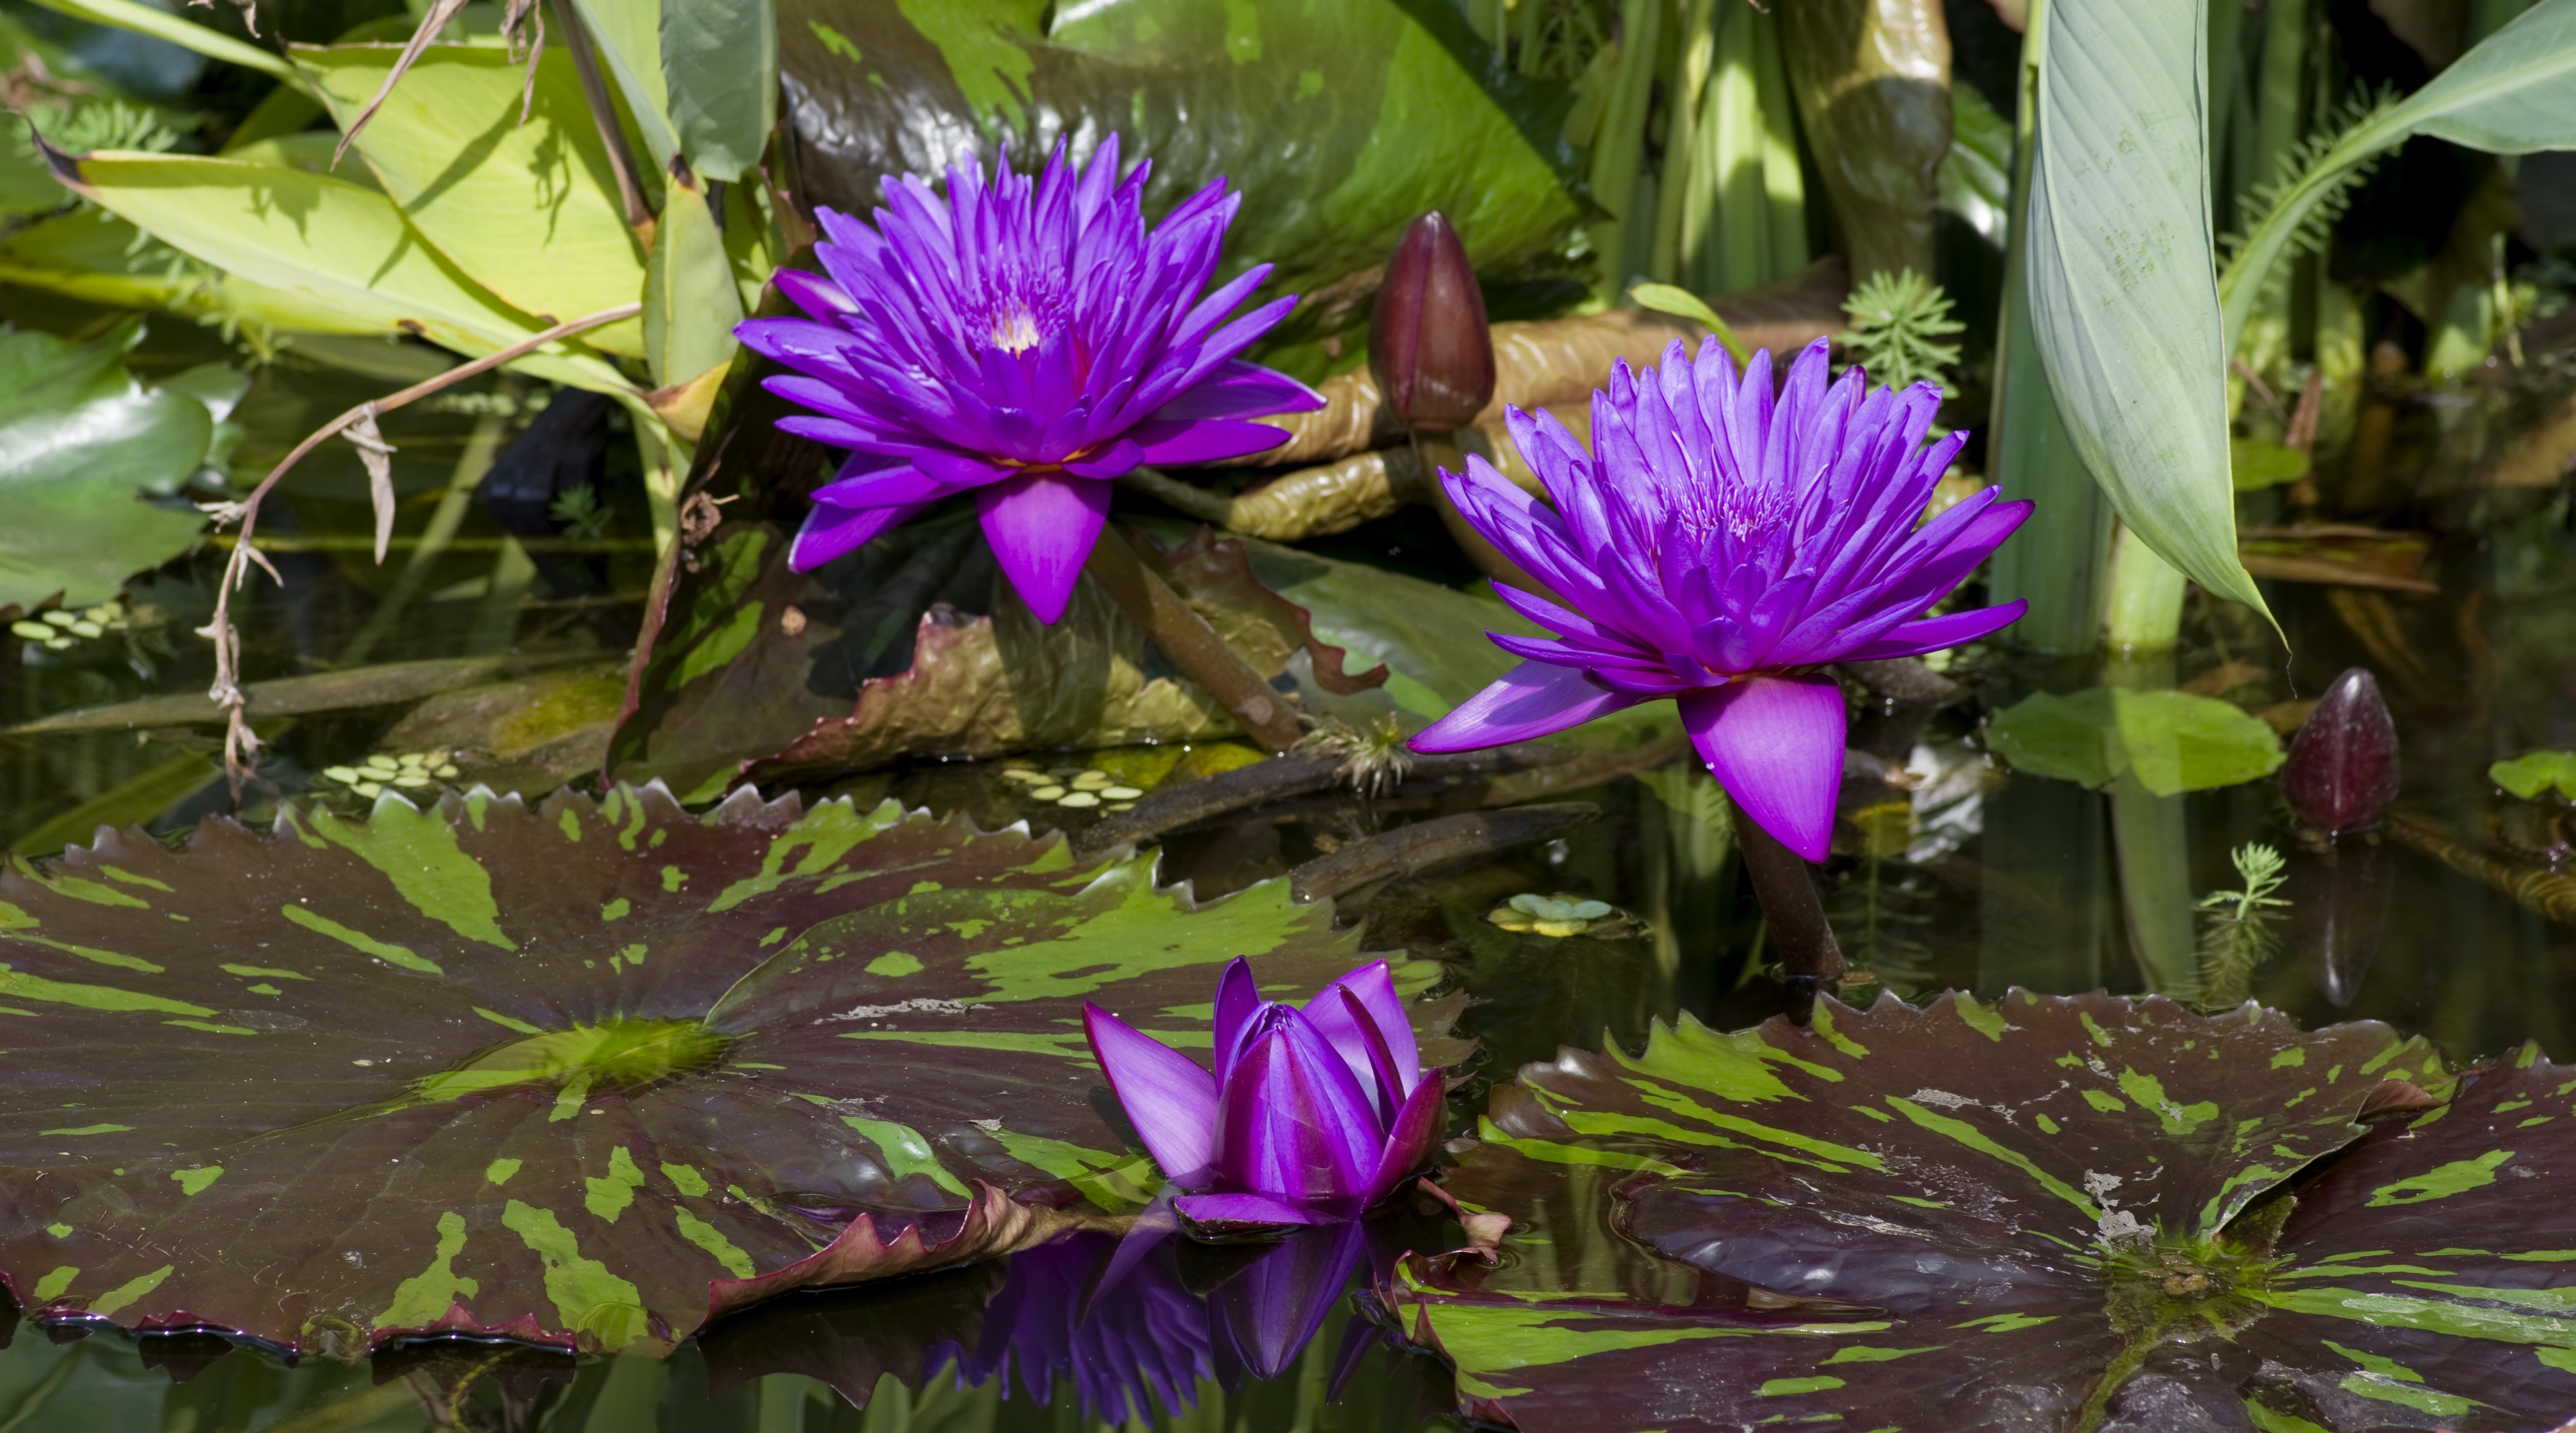
water, nature, blossom, plant, flower, purple, bloom, pond, jungle, produce, botany, colorful, garden, pink, aquatic plant, flora, water lily, wildflower, flowers, violet, water lilies, floristry, ecosystem, nuphar, composites, blossomed, flowering plant, purple yellow, land plant